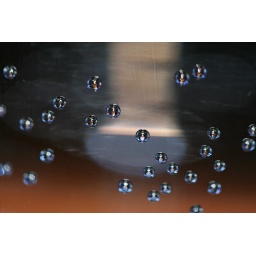
Bubbles in a glass of water left out overnight.